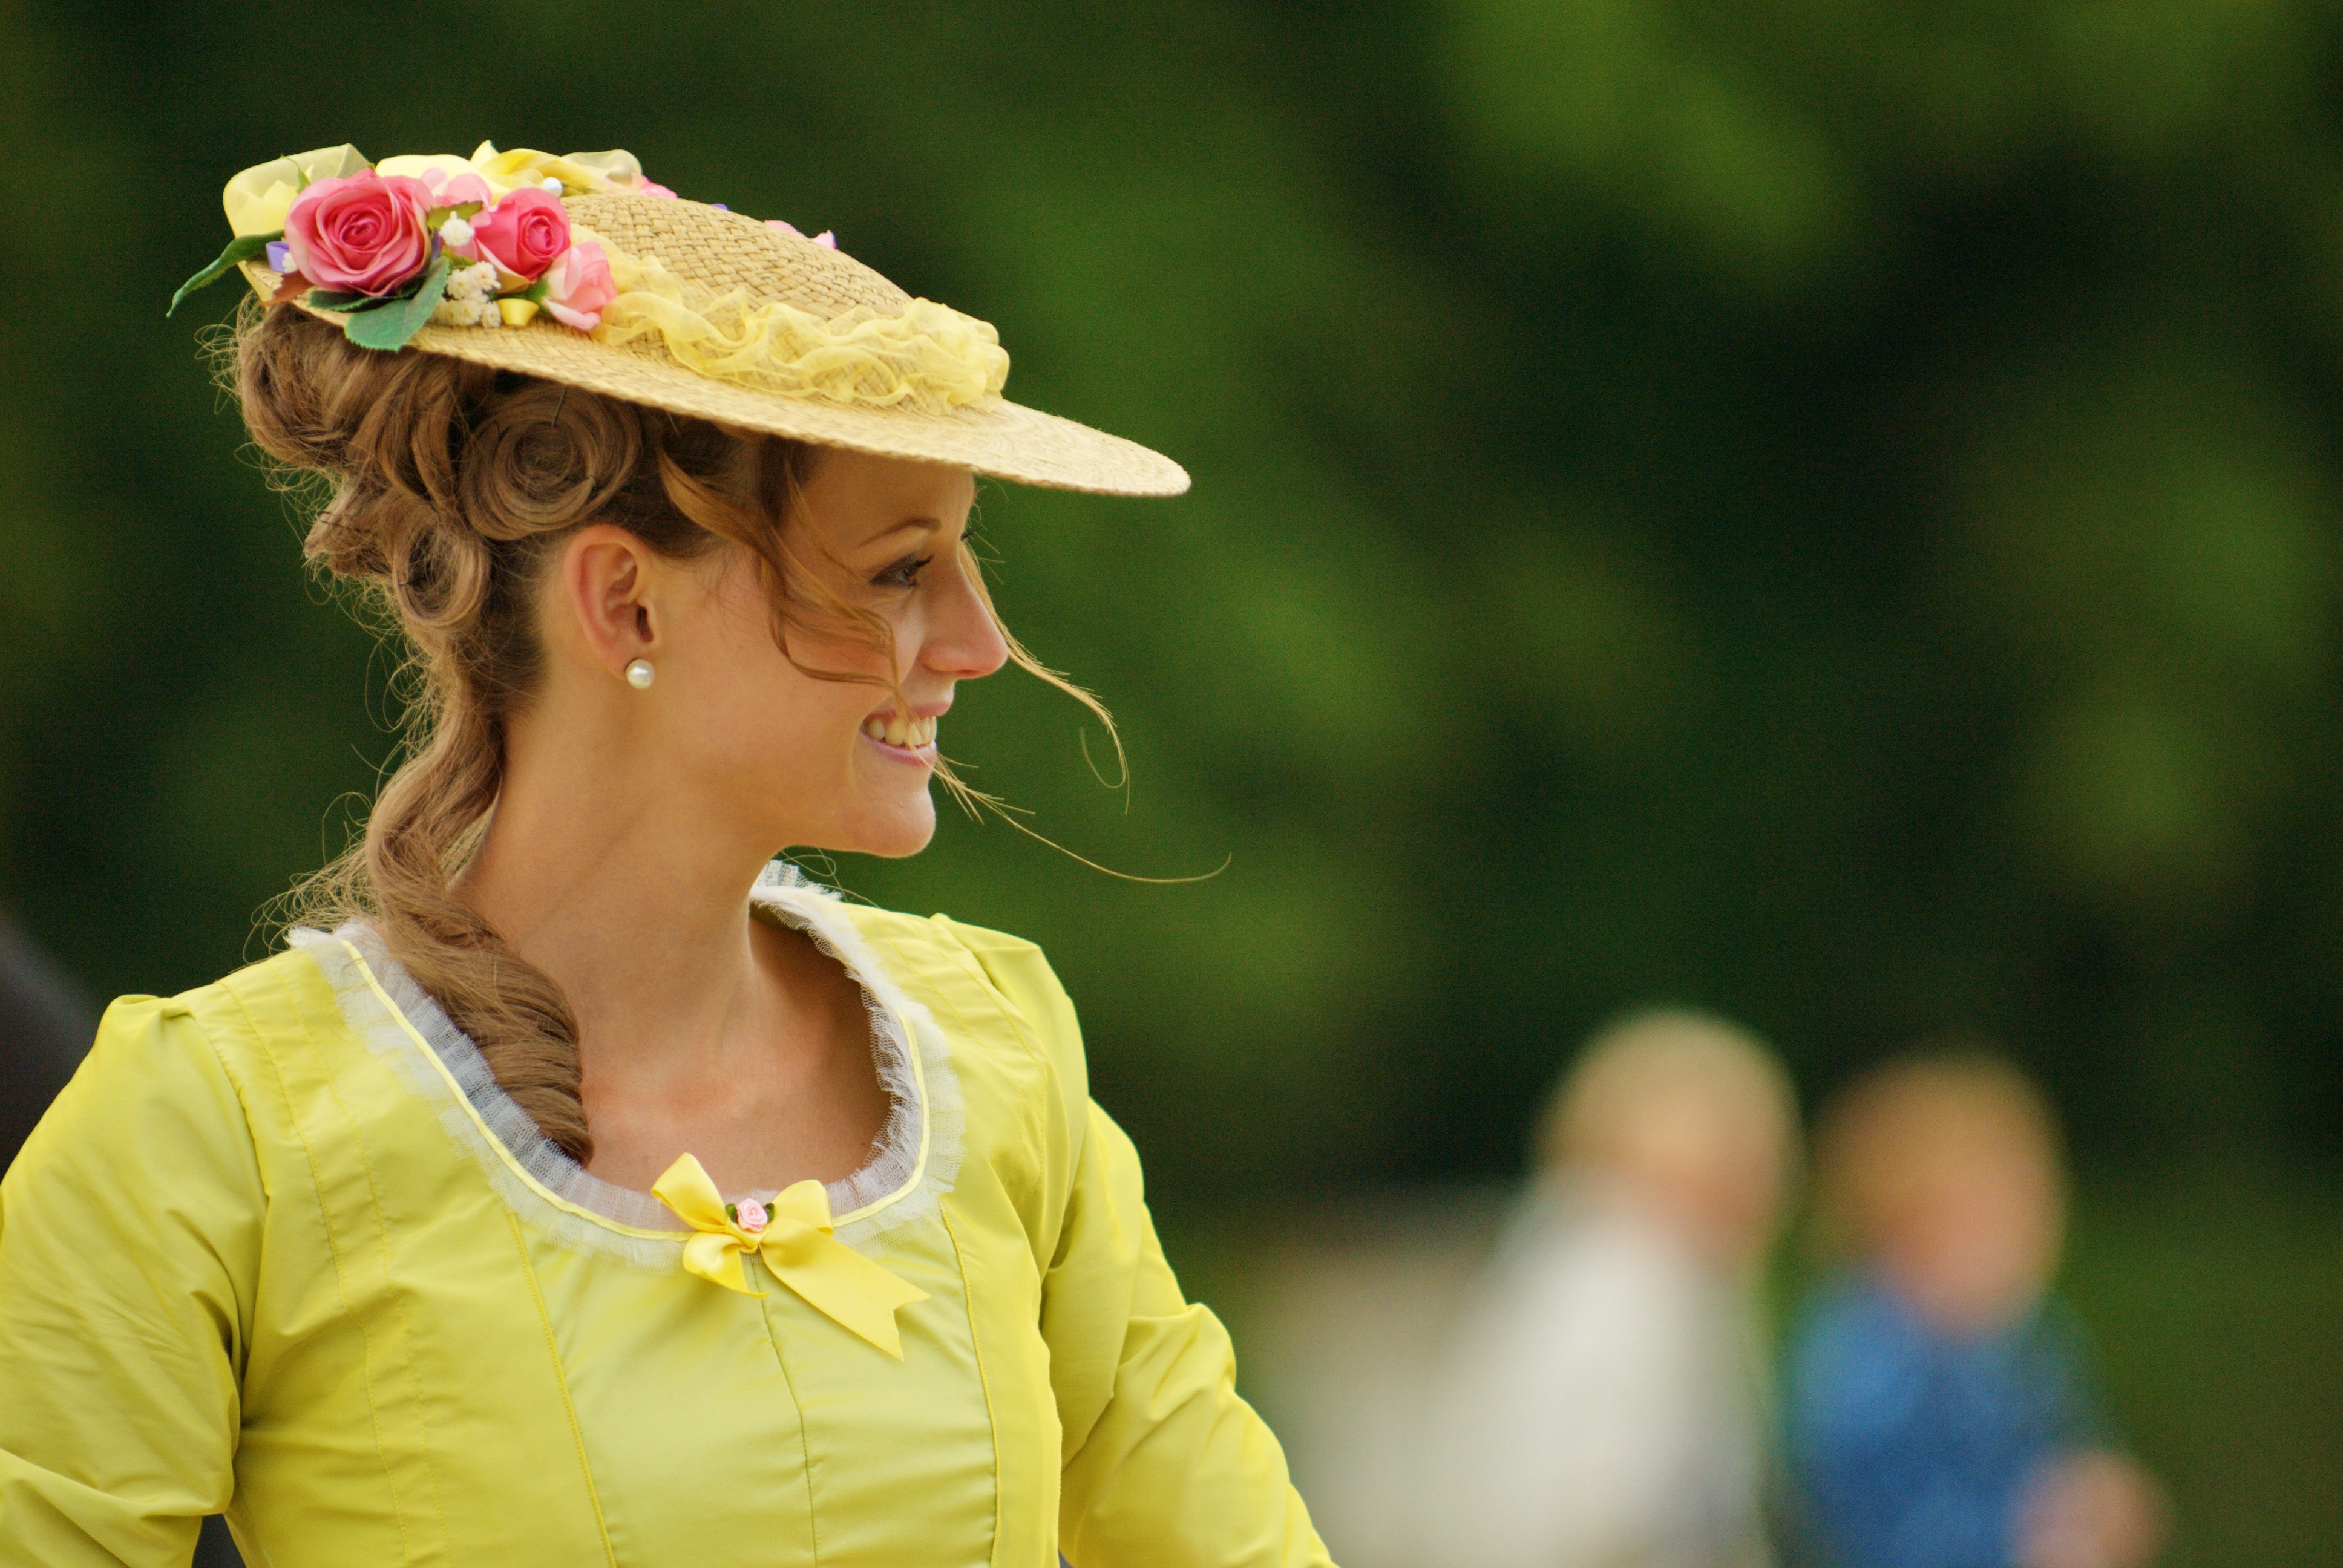
person, people, girl, flower, old, female, portrait, young, spring, green, color, child, hat, yellow, lady, season, smile, face, dress, women, pretty, enchanted, good looking, femininity, elegance, sensual, photo shoot, attractive woman, portrait photography